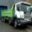
Label: truck